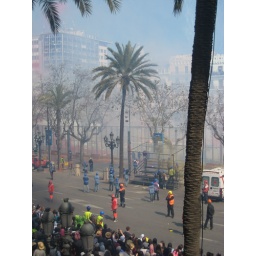
Mascleta in the Plaza del Ayuntamiento photo taken from the Mayoress office window